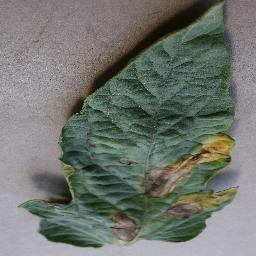
Label: Tomato___Early_blight